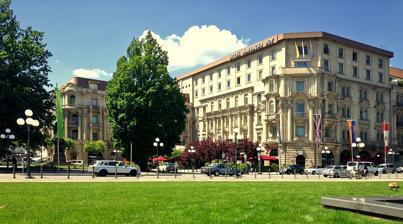
Building: Hotel Nassauer Hof
Country: Germany
Year built: 1813
Building in Wiesbaden, Germany Hotel Nassauer Hof The Hotel Nassauer Hof seen from Bowling Green park General information Location Wiesbaden Address Kaiser-Friedrich-Platz 3-4 65183 Wiesbaden Opening 1813 Technical details Floor count 5 Other information Number of rooms 135 Number of suites 23 Number of restaurants 1 Website www.nassauer-hof.de Nassauer Hof is a luxury five-star superior hotel in Wiesbaden , Germany , and member of the international association The Leading Hotels of the World as well as the German association Selektion Deutscher Luxushotels . The property was built in 1813 and is situated across from the Wiesbaden Kurhaus and at the end of Wiesbaden's luxury shopping avenue Wilhelmstrasse . Restaurant Without a break, the hotel's restaurant ENTE has been awarded with a Michelin star for more than 30 years. Notable guests Fyodor Dostoyevsky Wilhelm II Nicholas II Walther Rathenau Paul von Hindenburg John F. Kennedy Richard Nixon Audrey Hepburn Luciano Pavarotti Reinhold Messner Dalai Lama Vladimir Putin Willem-Alexander & Máxima of the Netherlands References